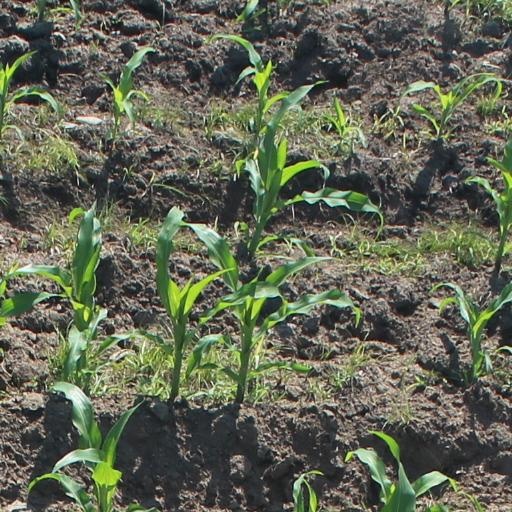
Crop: maize; corn